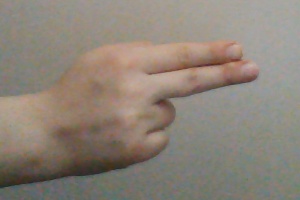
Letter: ain